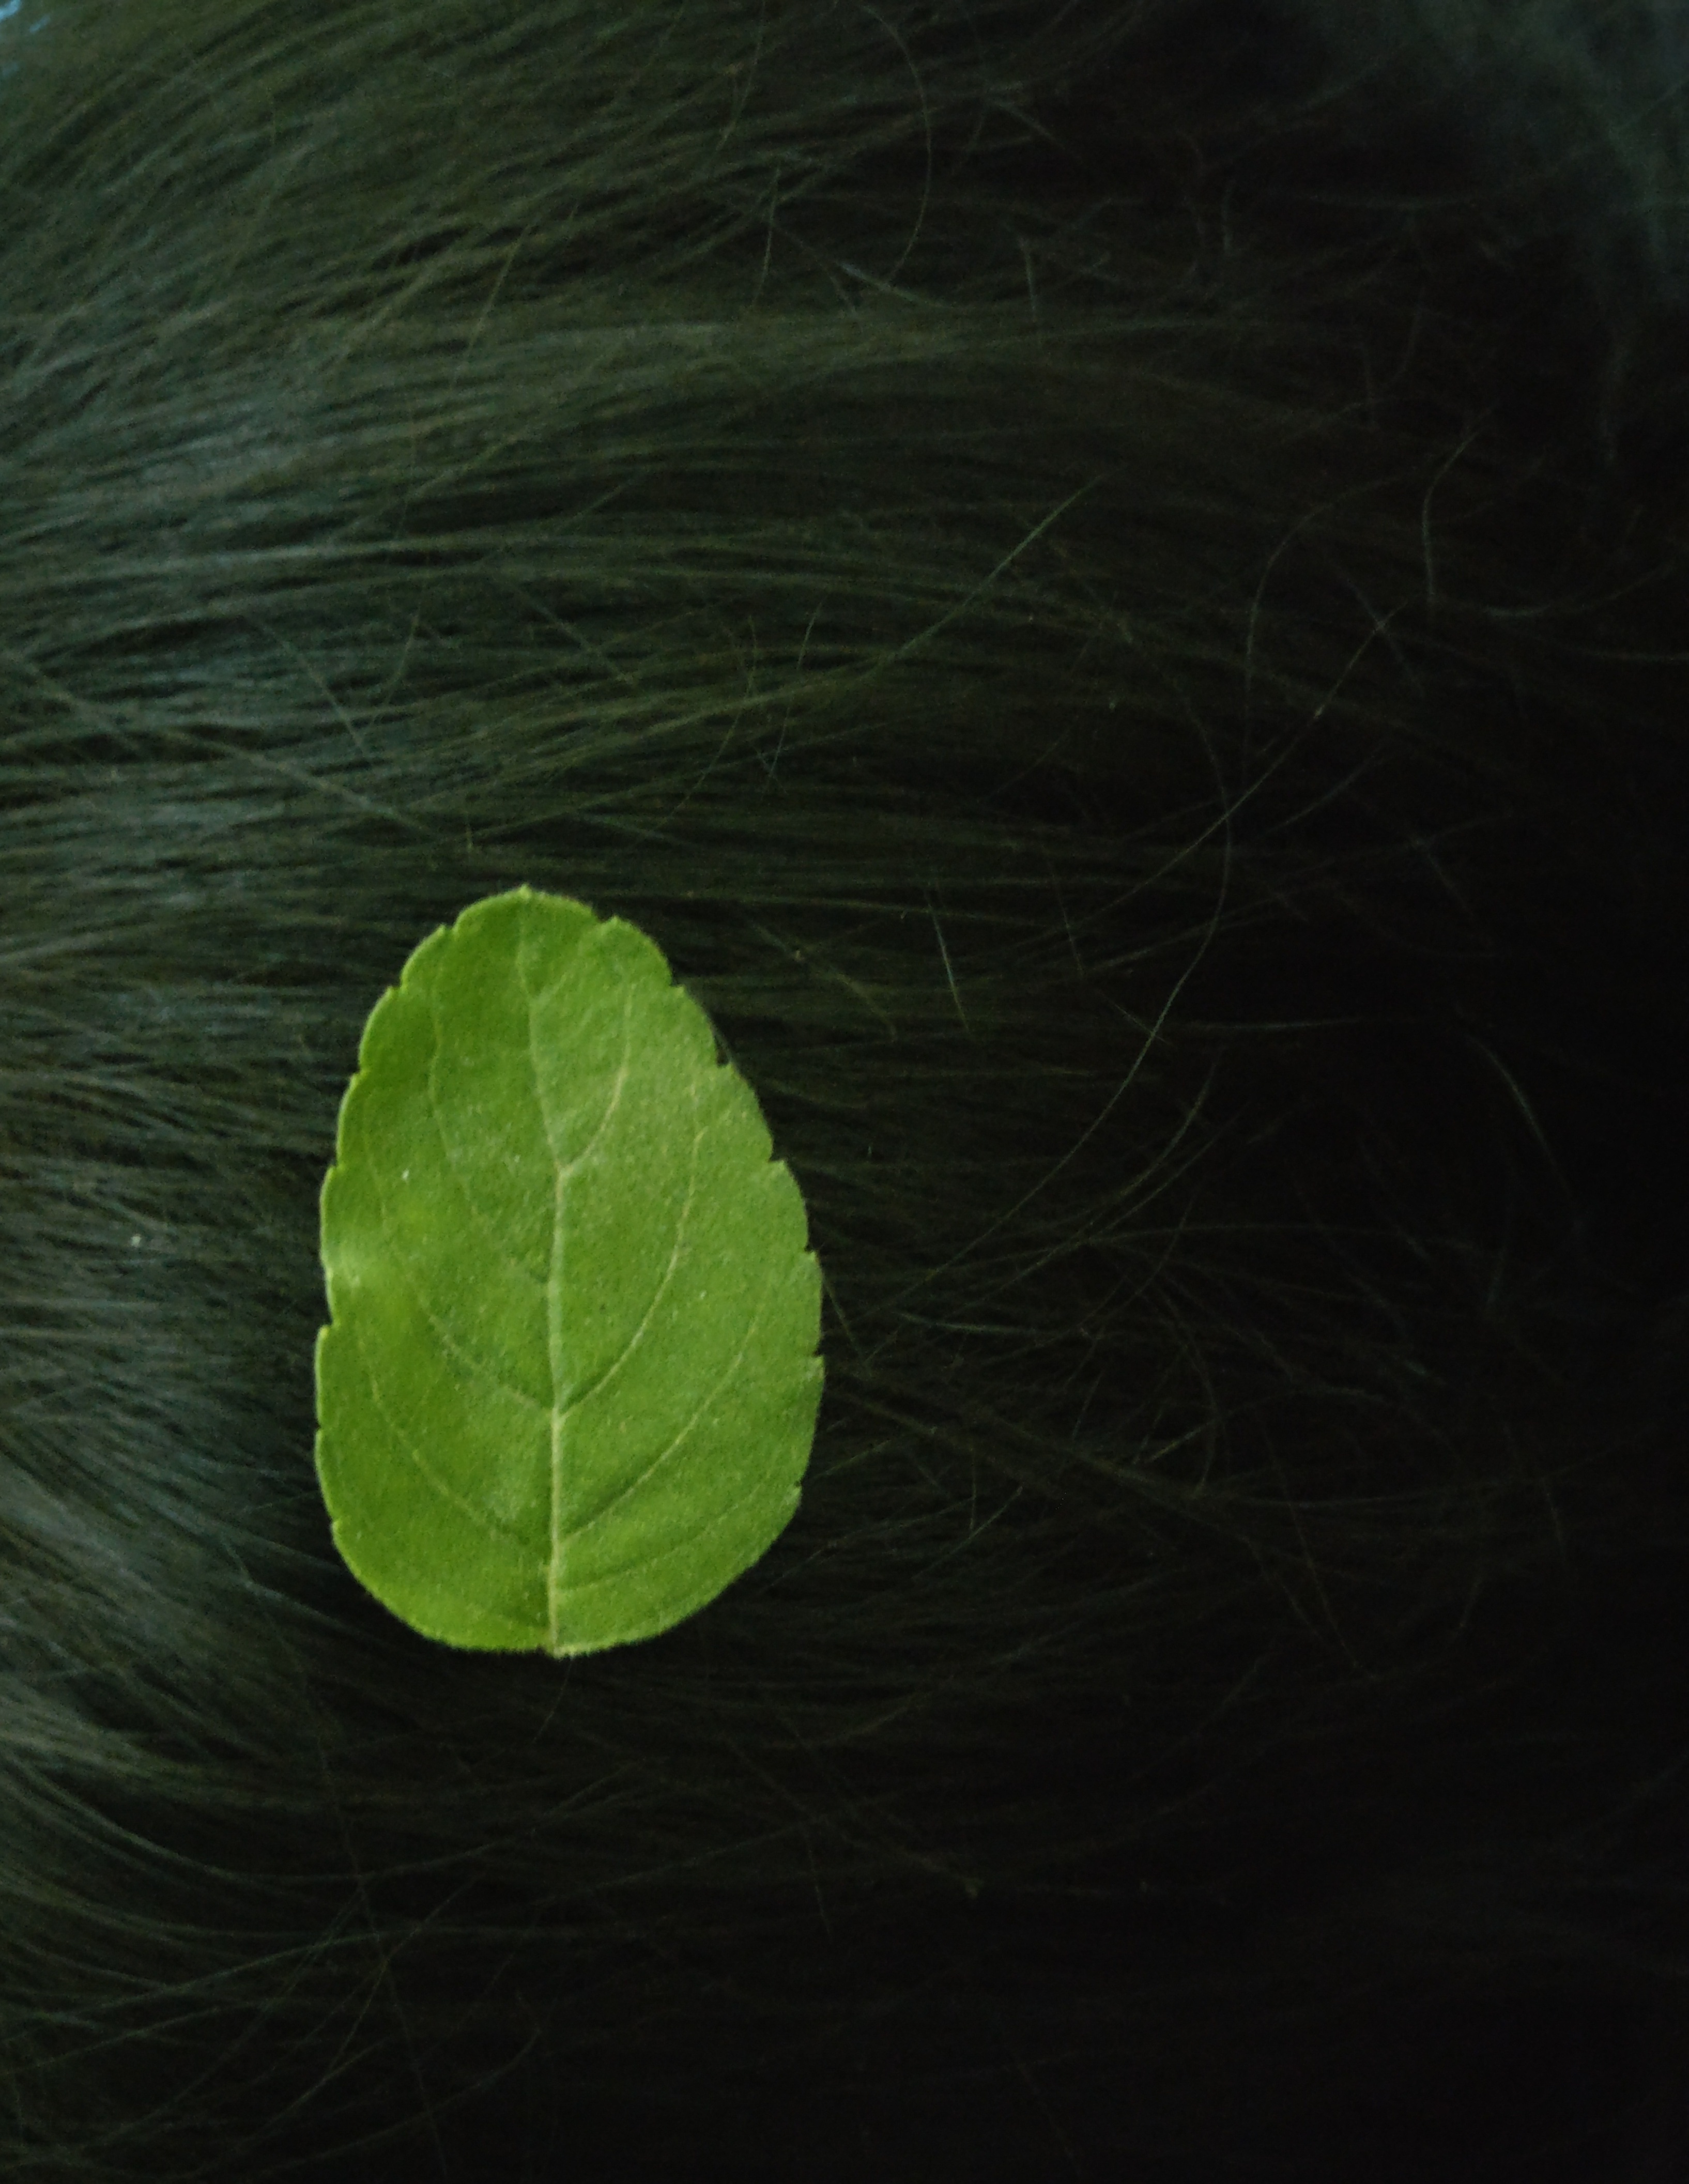
Plant: Tulsi